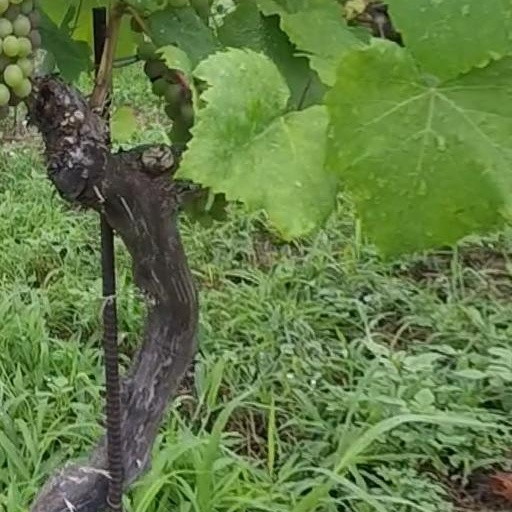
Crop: grape